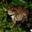
Label: frog